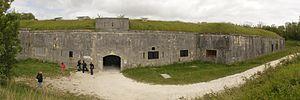
Panoramique façade sud-ouest, fort Liédot, 1810-1834, Fr-17Île d'Aix.
Île-d'Aix est une commune à part entière du Sud-Ouest de la France. L'île d'Aix est située à l'ouest au large de la pointe de la Fumée, qui est l'extrémité de la presqu'île de Fouras, et à l'est de l'île d'Oléron. Elle est la deuxième plus petite commune du département de la Charente-Maritime, dans la région Nouvelle-Aquitaine, après Talmont-sur-Gironde.
Le fort Liédot à l'origine fort de la Sommité, car construit sur le terrain le plus élevé de l'île est une fortification située au nord-est de l'île d'Aix dans le département de la Charente-Maritime. Initialement à visée défensive à la demande de Napoléon Iᵉʳ, il a rempli tour à tour bien d'autres fonctions : lieu de détention, cible d'expériences de tir, puis colonie de vacances de l'Armée. Destination prisée des randonneurs et des cyclistes, il est aujourd'hui ouvert aux visites guidées.